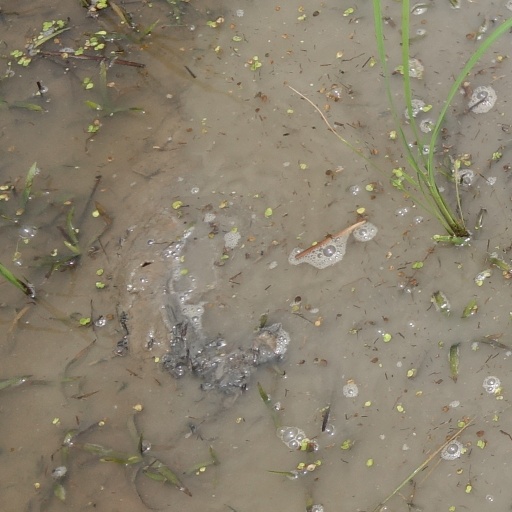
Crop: rice